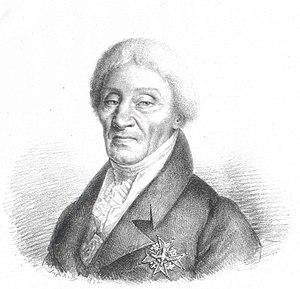
Cet article présente la liste des membres de l'Académie française, rangée par ordre chronologique de leur élection à chaque fauteuil. Cette liste est précédée d'une liste réduite portant uniquement sur les membres actuels et présentée successivement selon quatre modes de rangement : par ordre alphabétique, par numéro de fauteuil, par date d'élection et par date de naissance.
Pierre-Marc-Gaston de Lévis, second duc de Lévis, pair de France, est un officier et homme politique français, auteur de plusieurs ouvrages littéraires, politiques et philosophiques, académicien.